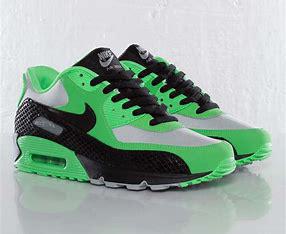
Brand: Nike
Model: Air Max 90 LTR